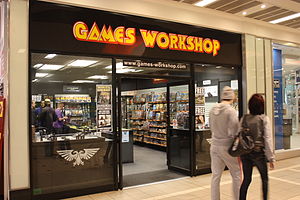
Games Workshop
Games Workshop forretning i Belfast.
Games Workshop Group, plc er en britisk spilproducent og -distributør, som er dominerende indenfor miniatiurekrigsspil. Selskabet er opført på Londons børs med symbolet GAW.